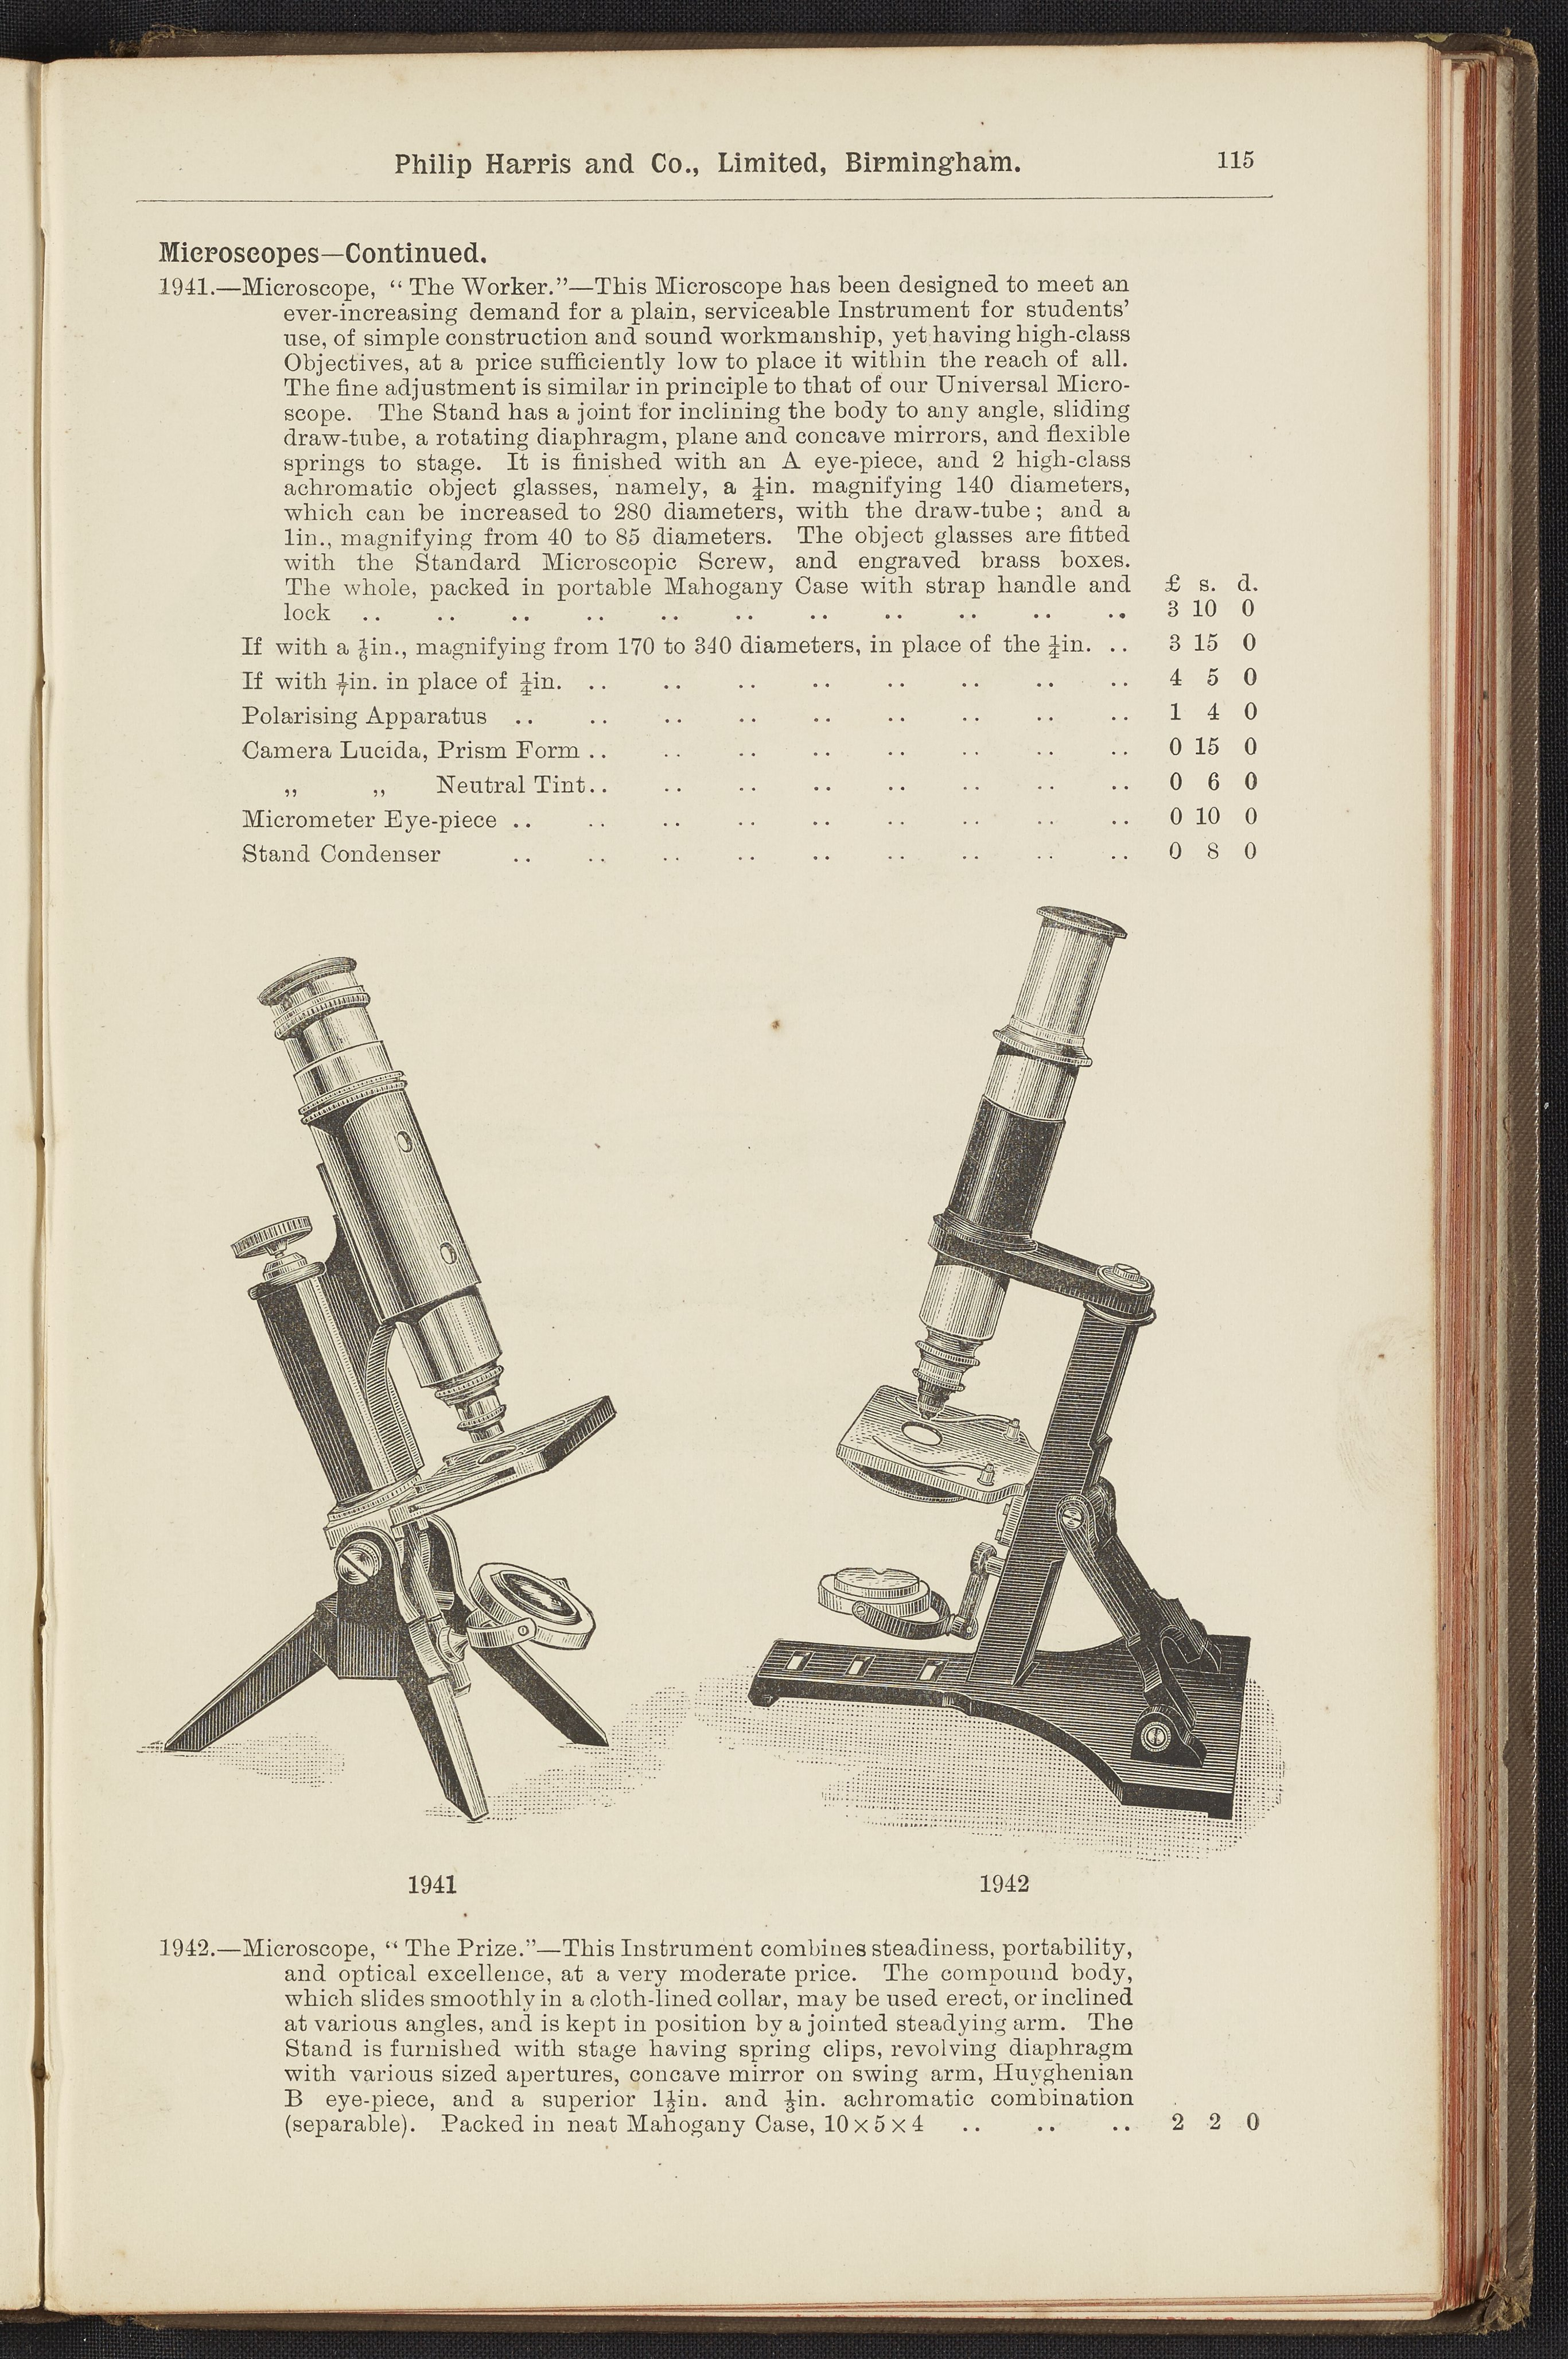
"The Worker" and "The Prize" Microscropes - DPLA - 71b9c6cb3cf176fb60c70d4d8c160b57
Specialty: lab-equipment